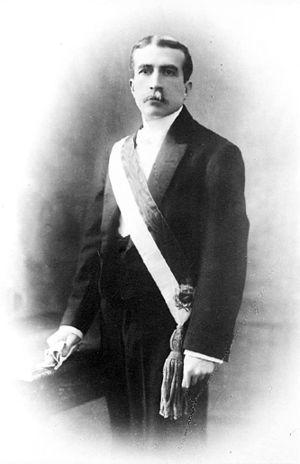
Augusto Bernardino Leguia y Salcedo était un homme d'État péruvien qui fut président de la république à deux reprises : de 1908 à 1912 puis de 1919 à 1930.
Ci-dessous la liste des présidents de la République du Pérou par ordre chronologique :